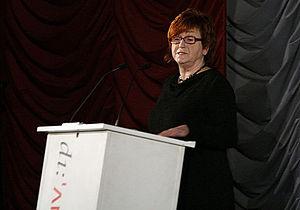
Le Prix Oskar Kokoschka est attribué tous les deux ans depuis 1980 par le gouvernement autrichien, le 1ᵉʳ mars, jour anniversaire de la naissance d'Oskar Kokoschka. Il récompense une prestation exceptionnelle dans le domaine des arts visuels. Le porte-parole du jury est le recteur de l'Université des arts appliqué de la Vienne. Le lauréat perçoit 20 000 euros.